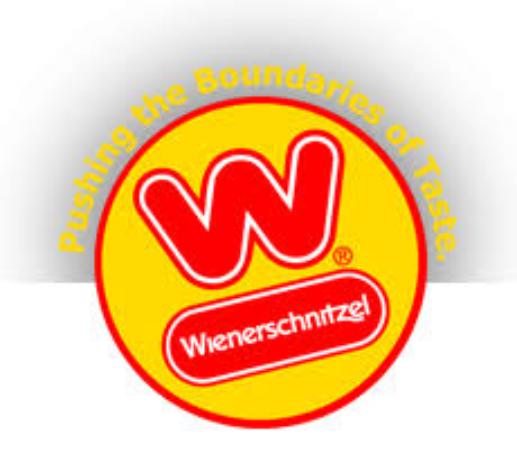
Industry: Food